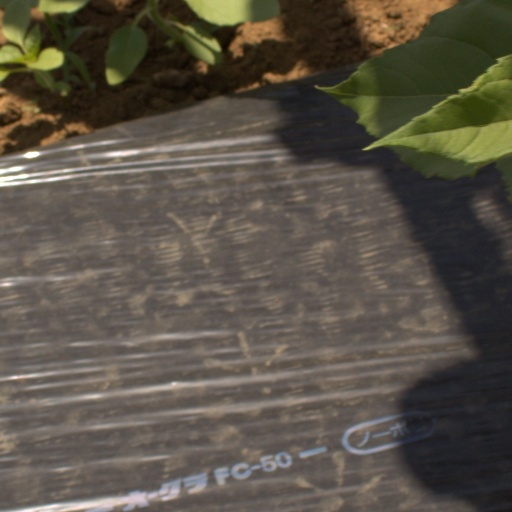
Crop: Jerusalem artichoke